Knockoneil River

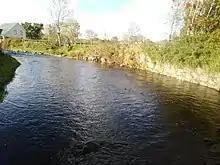
Knockoneil at the foot of the Knockoneil Bridge in Slaughtneil

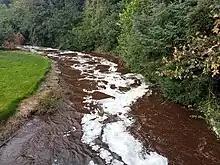
Knockoneil In Flood Oct 2022

The River is famously known to be the reason William Clark & Sons in Upperlands exists as being the main power source for the Mill. The river is diverted through massive sluice gates downstream from Amportane Bridge this tailrace feeds five manmade lakes known locally as The Dams the river was used to power the mill and its electricals as well as the dyeing process this caused dye pollution on the river. The river was similar to the Grillagh being many flax mills were built along the river most well known being Lagans Scutching Mill in-between Swatragh and Upperlands.